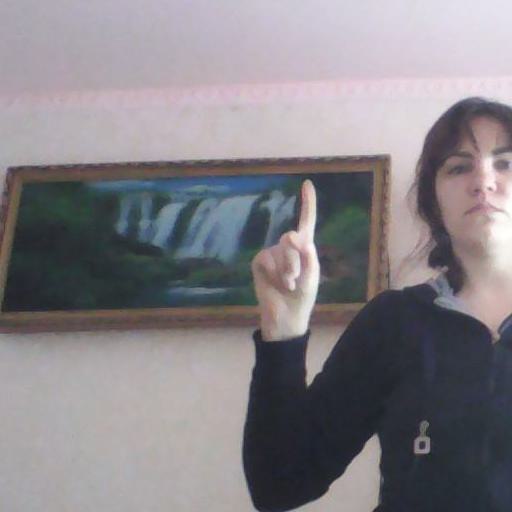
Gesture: one